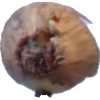
Label: onion